Pocket Planes

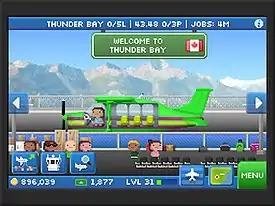

In "Pocket Planes", players assume the role of an airline CEO. Starting with a few airports and small planes, players transport small amounts of cargo and passengers short distances. As they slowly gain profit from their flights, they then build more airports, buy better planes, and expand their airline internationally.